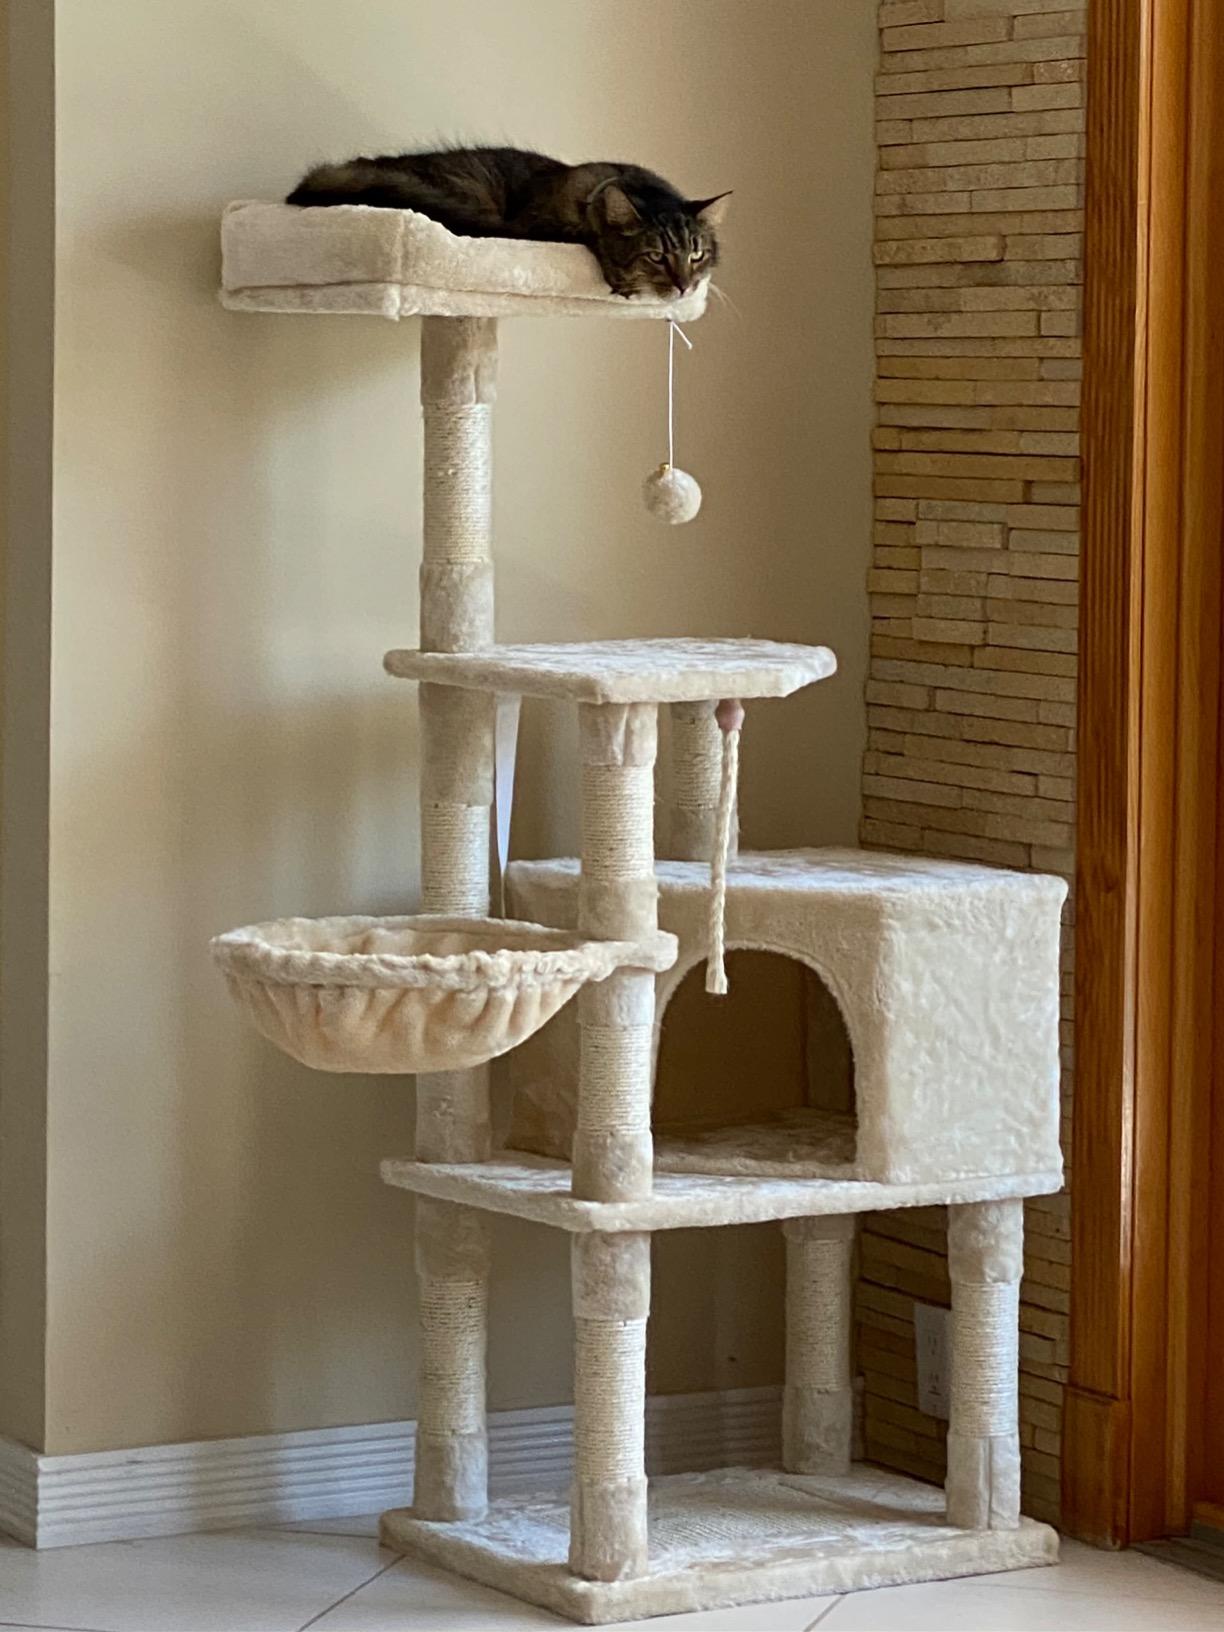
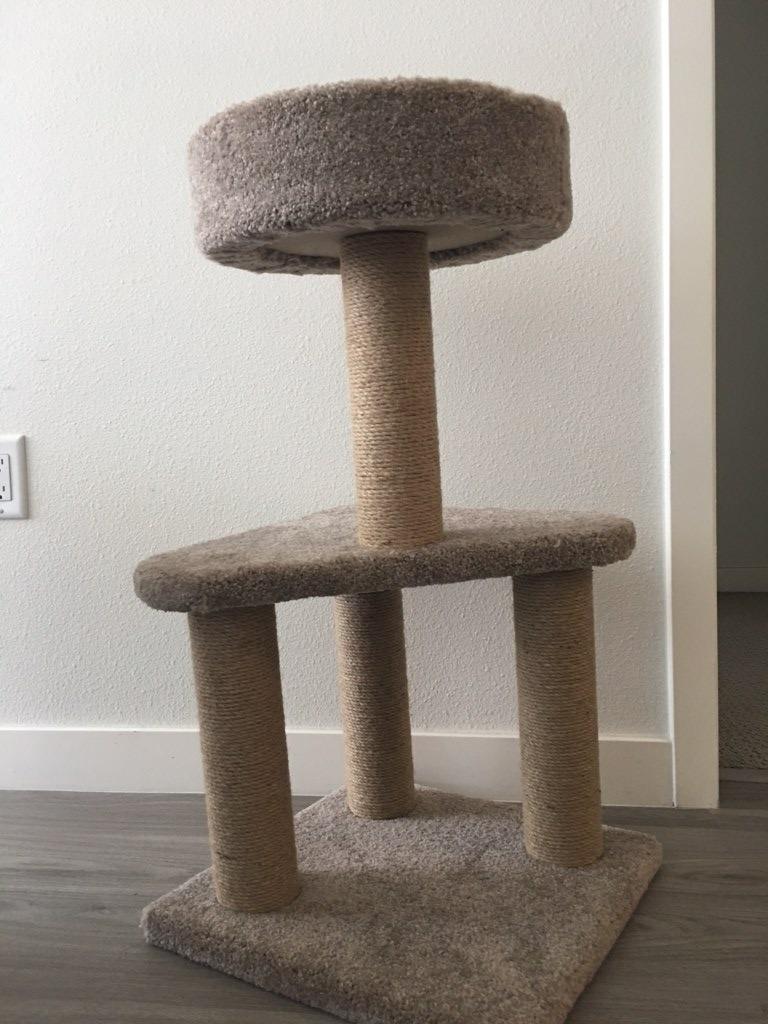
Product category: items_cat tree
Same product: no